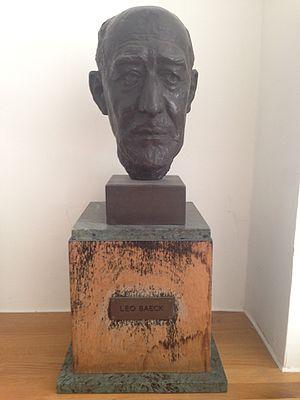
Le Leo Baeck College est un séminaire rabbinique libéral situé à Londres. Il est fondé par le rabbin Dr Werner van der Zyl en 1956 et est parrainé par le Movement for Reform Judaism, Libéral Judaïsm et le United Jewish Israel Appeal.